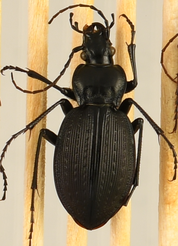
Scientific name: Carabus goryi
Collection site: Mountain Lake Biological Station NEON (MLBS), plot MLBS_010